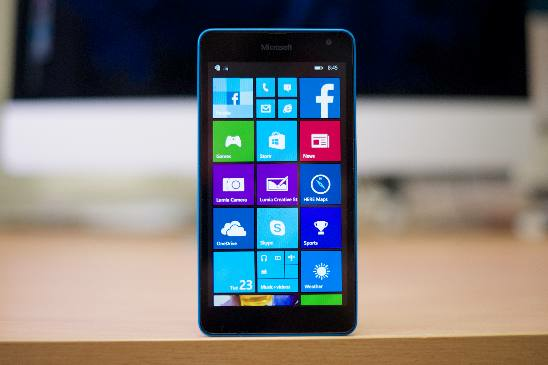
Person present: No